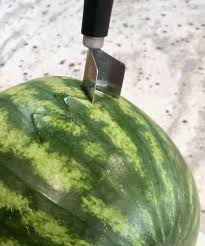
Label: Watermelon